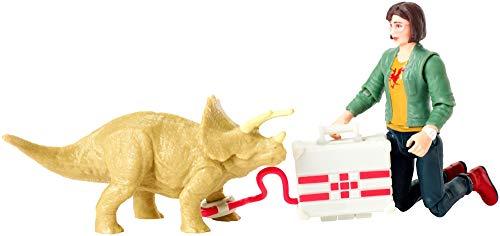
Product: Jurassic World Basic Figure Zia & Triceratops
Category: Toys & Games | Toy Figures & Playsets | Action Figures
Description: Get ready for thrilling action and adventure with Jurassic World.
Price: $9.86
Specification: ProductDimensions:1.5x6.8x6.2inches|ItemWeight:1.76ounces|ShippingWeight:3.2ounces(Viewshippingratesandpolicies)|DomesticShipping:ItemcanbeshippedwithinU.S.|InternationalShipping:ThisitemcanbeshippedtoselectcountriesoutsideoftheU.S.LearnMore|ASIN:B079FW2VYN|Itemmodelnumber:FMM08|Manufacturerrecommendedage:4-8years